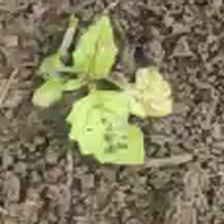
Weed species: Lamber_Quarter_plant(Chenopodium )